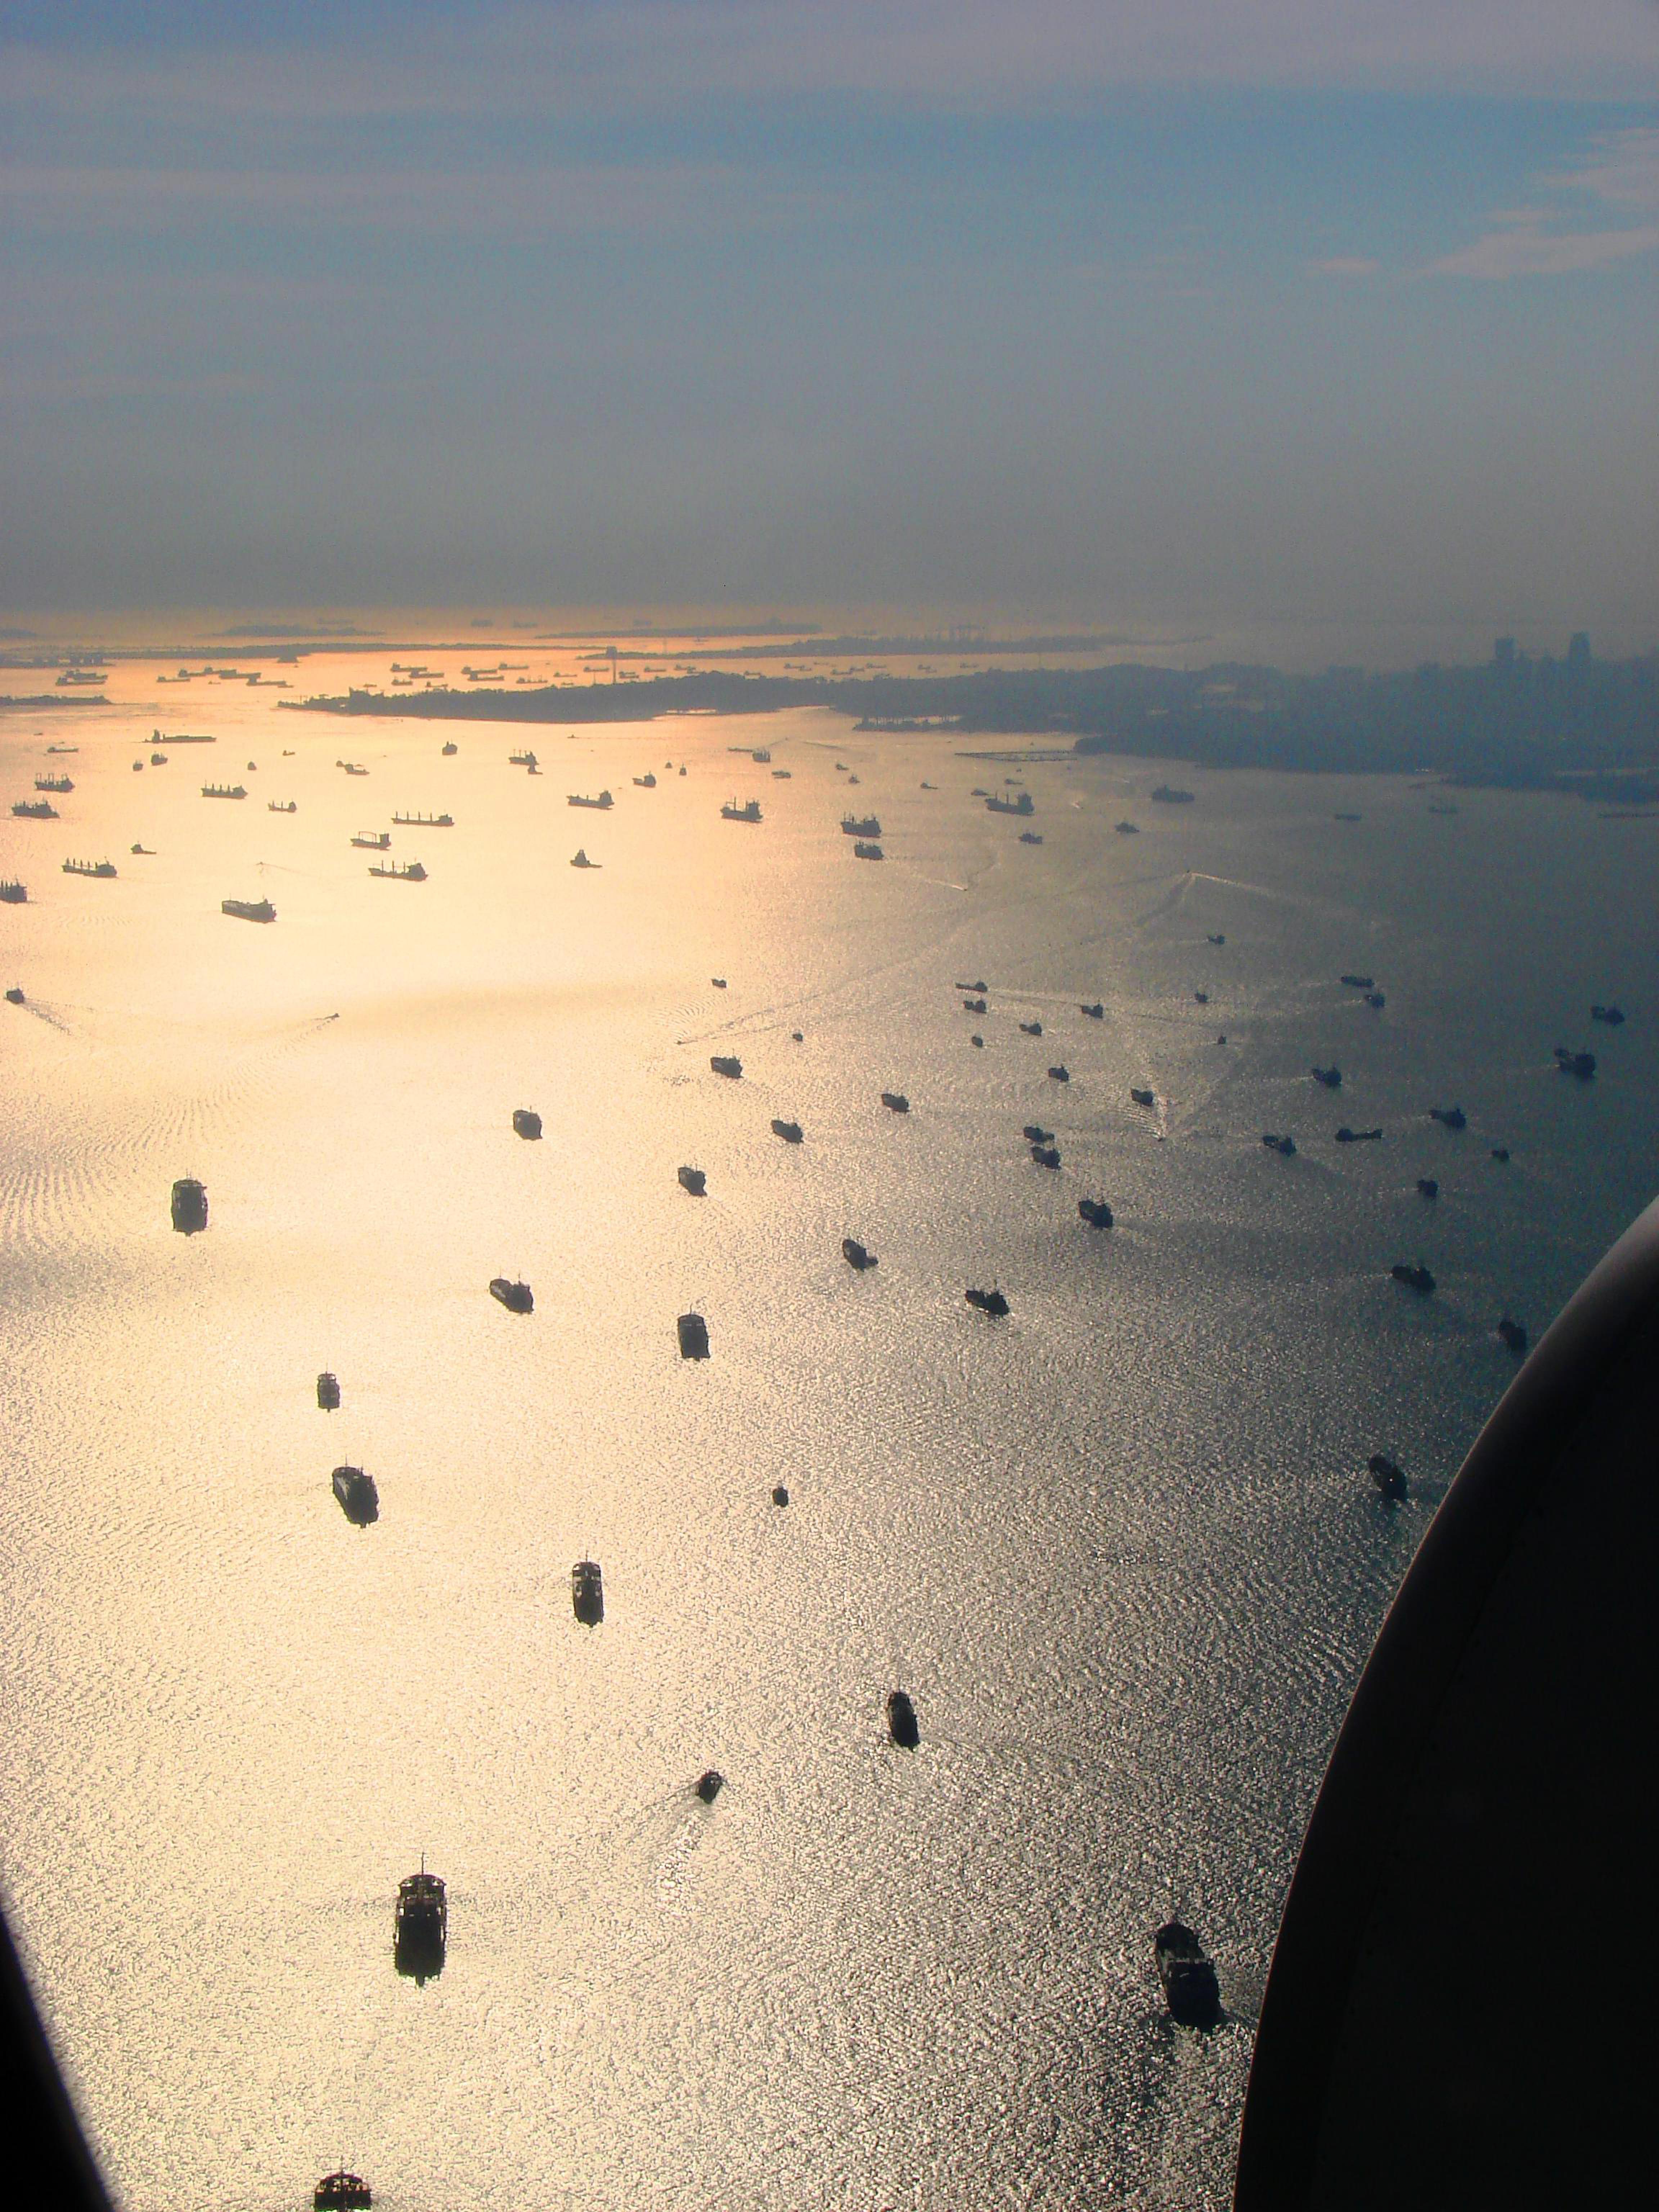
singapore, harbor, boat, sea, marine, trade, city, anchor, ship, sky, horizon, calm, morning, water, atmosphere, sand, ocean, evening, cloud, landscape, photography, beach, sunset, coast, dusk